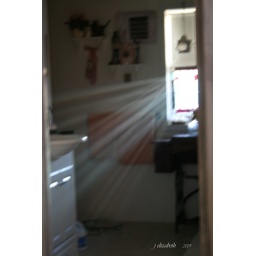
Sun shining thru a stained glass window in the master bath